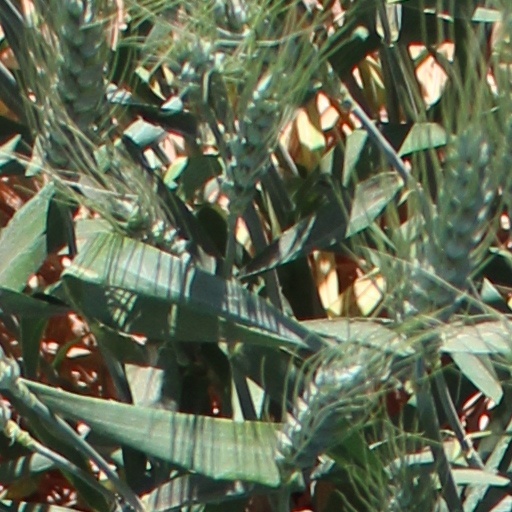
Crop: wheat